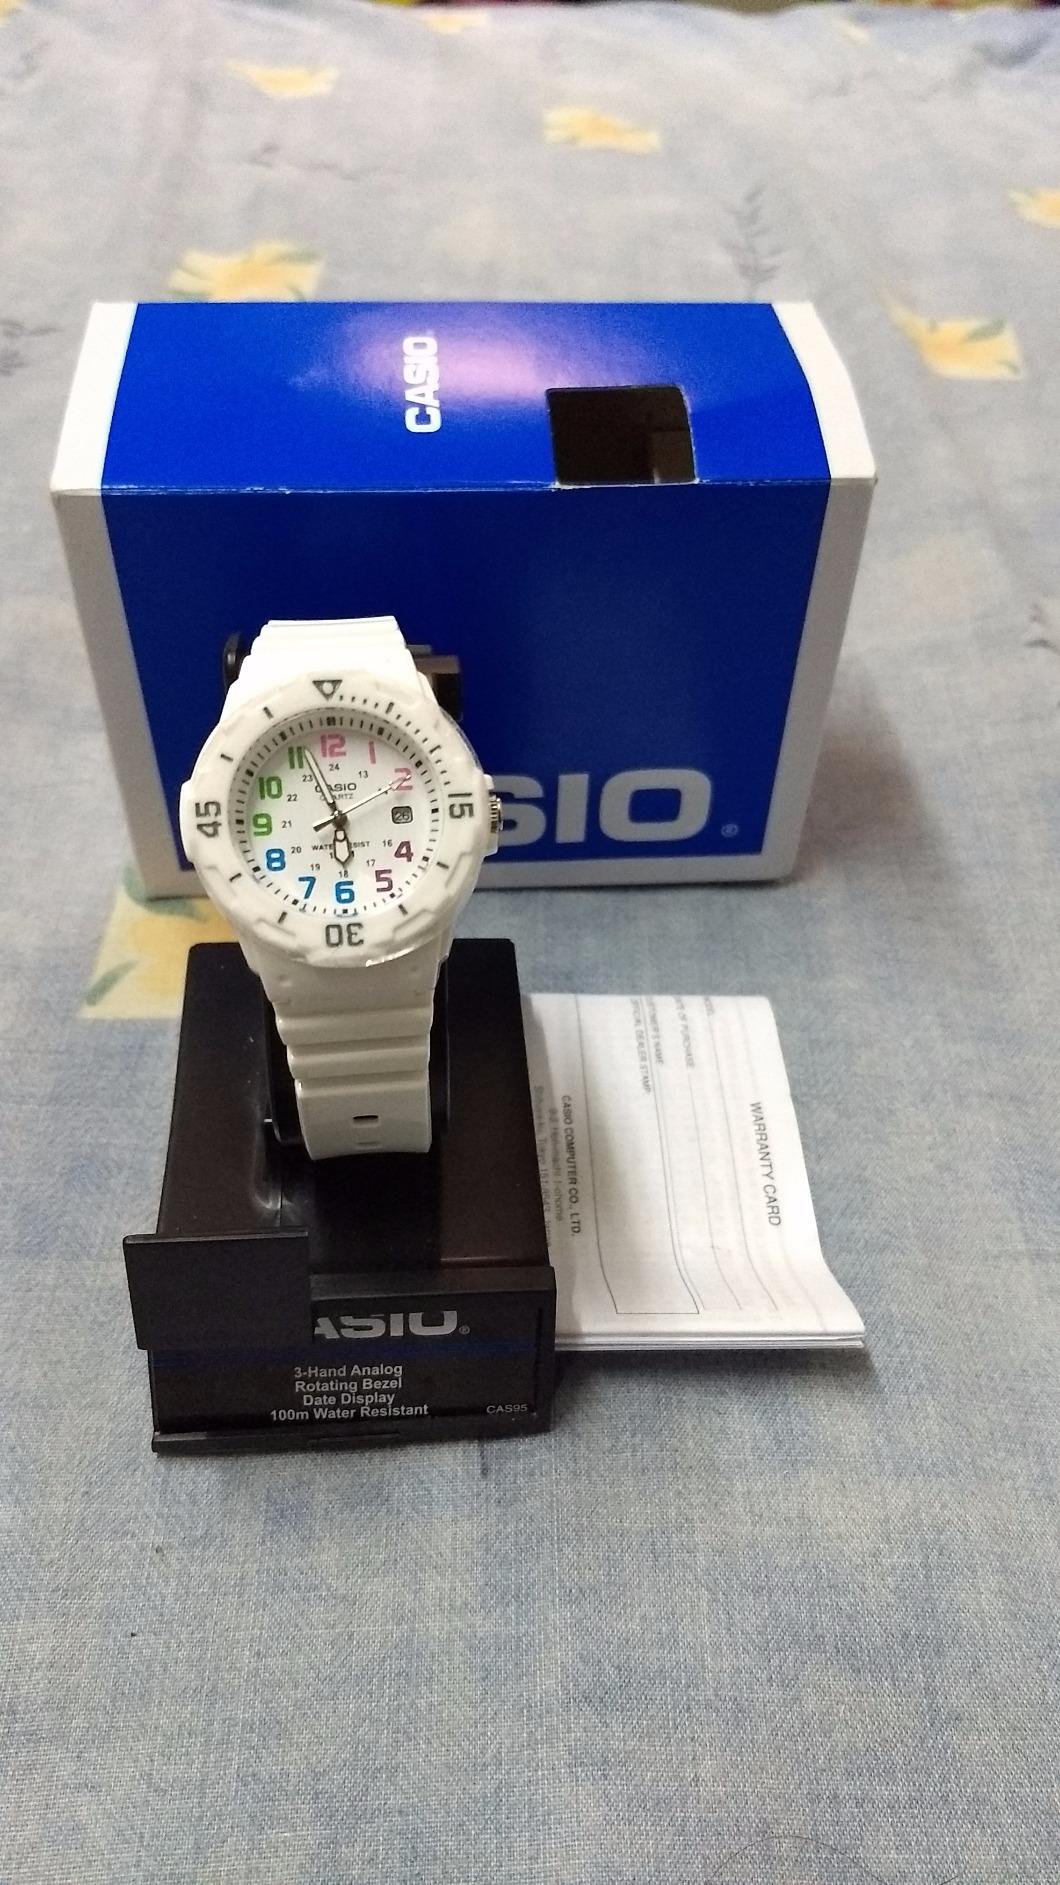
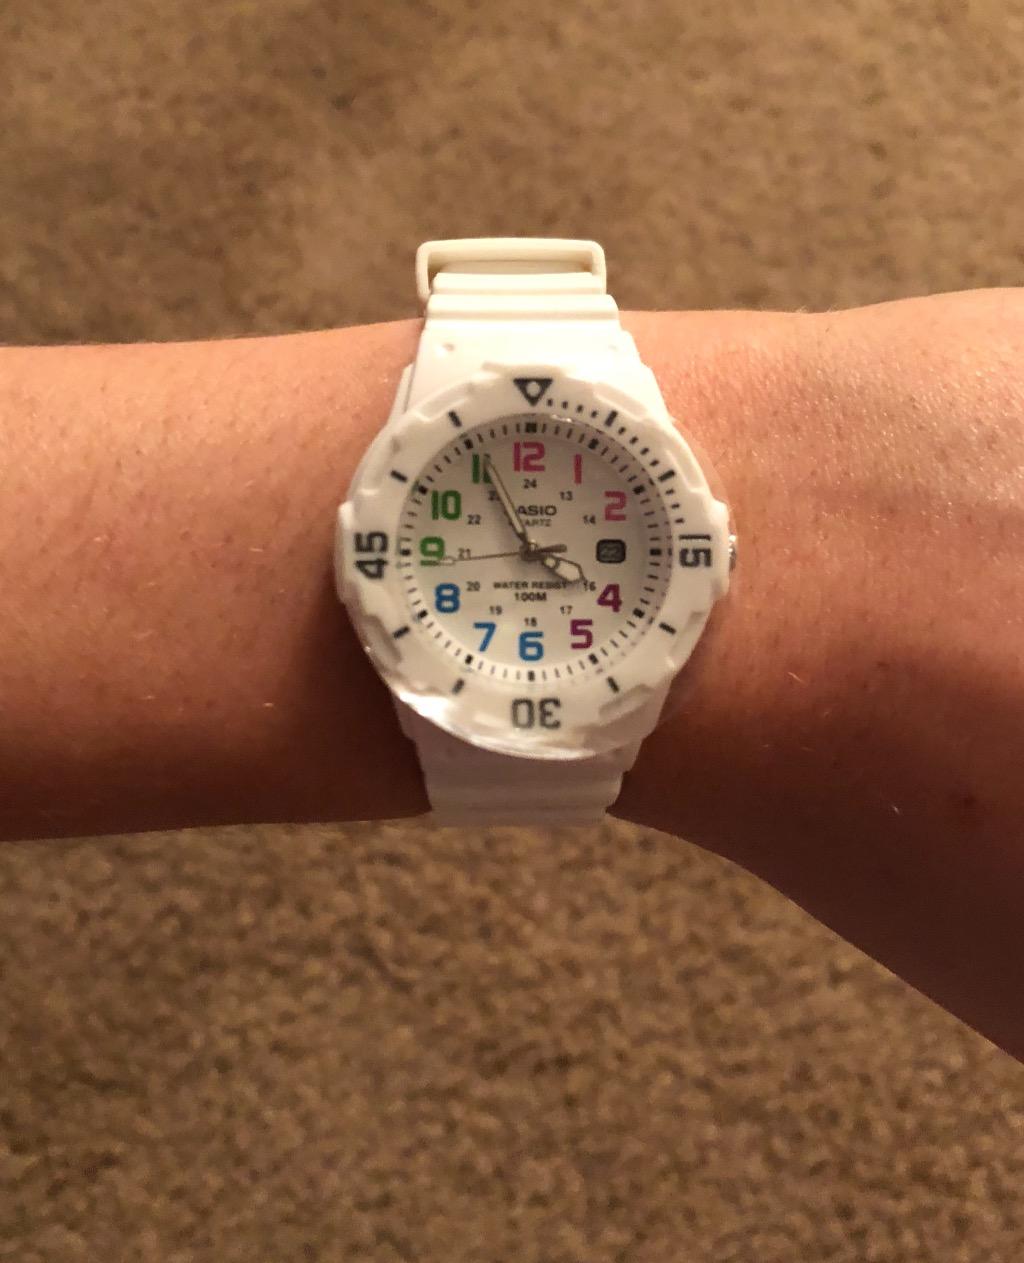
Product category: accessories_watch
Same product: yes